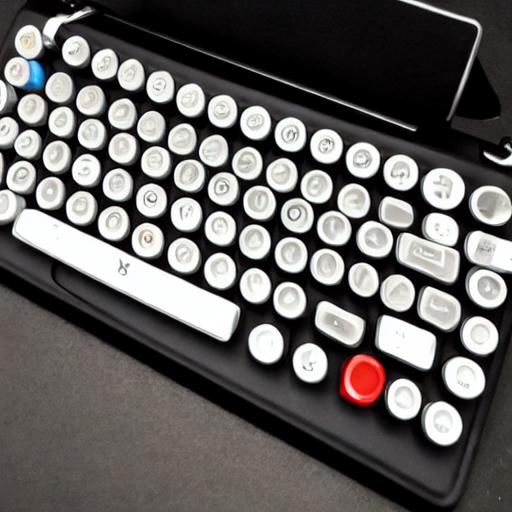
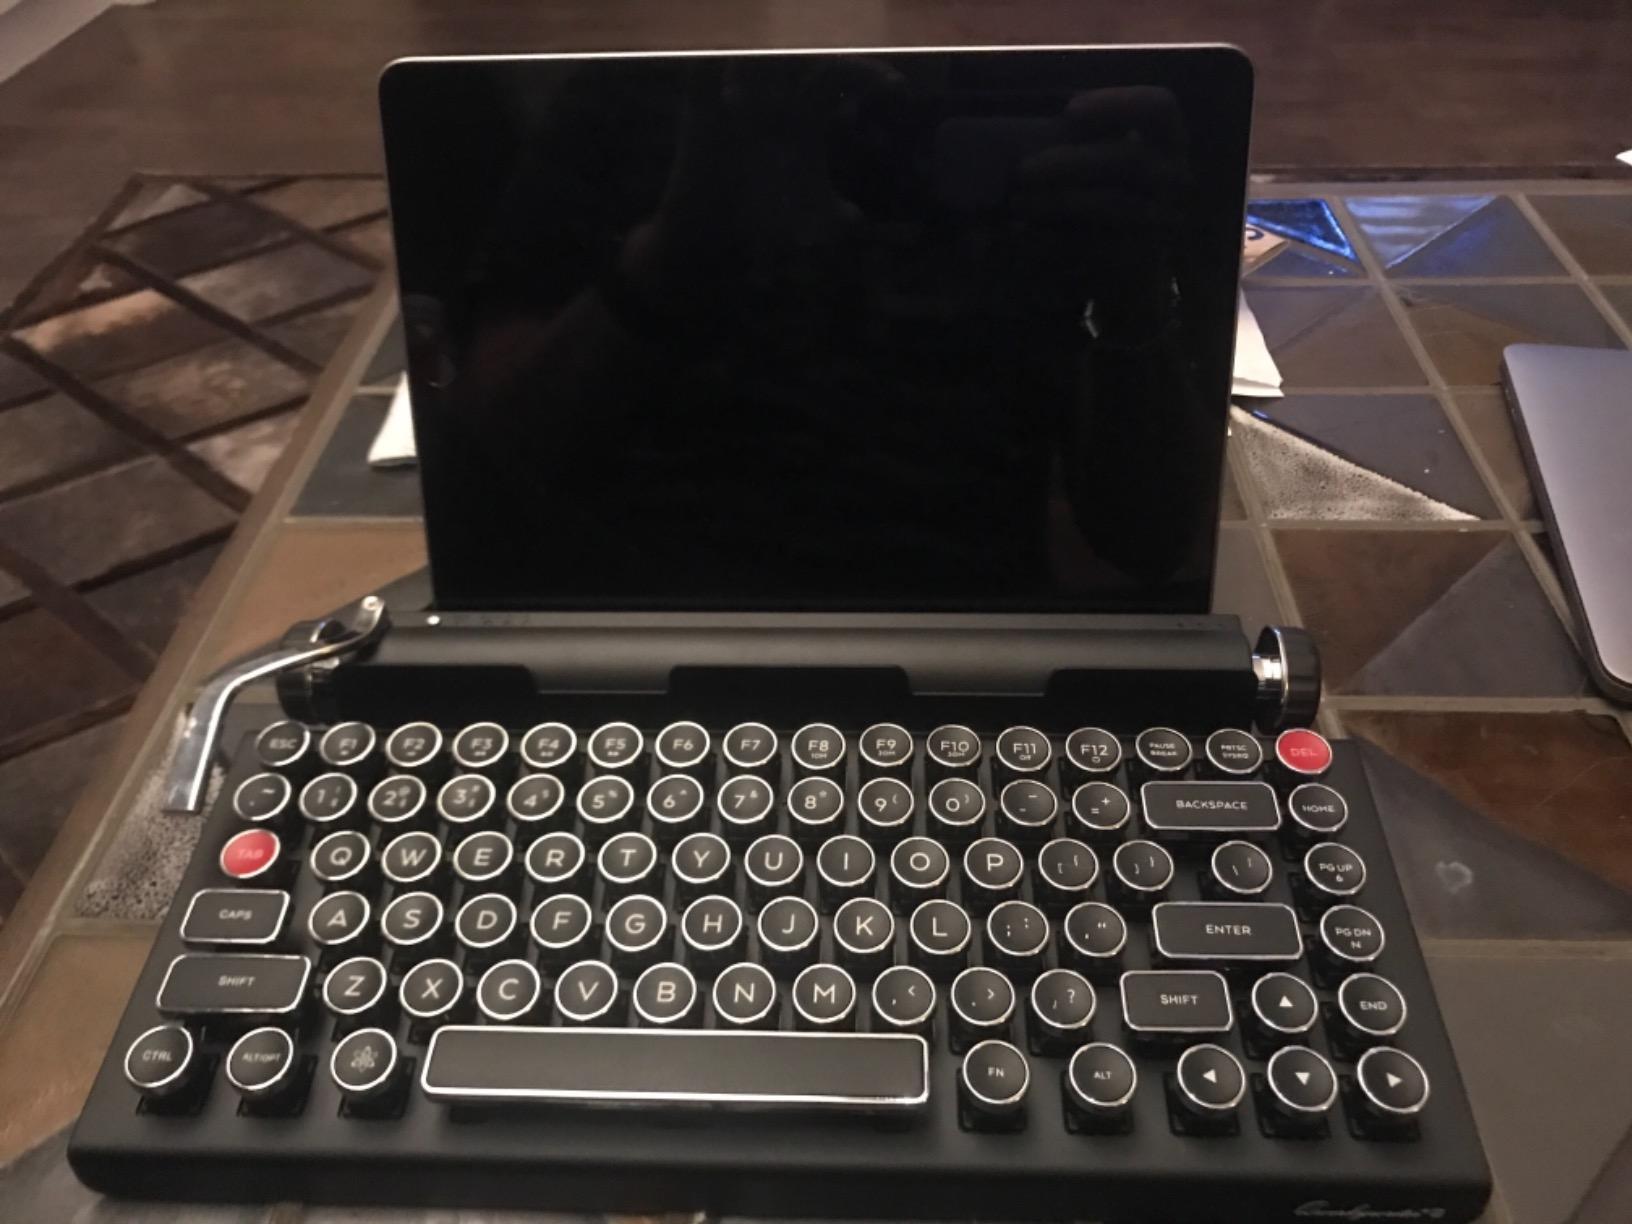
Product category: keyboard
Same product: no